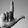
ASL letter: L